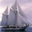
Label: ship